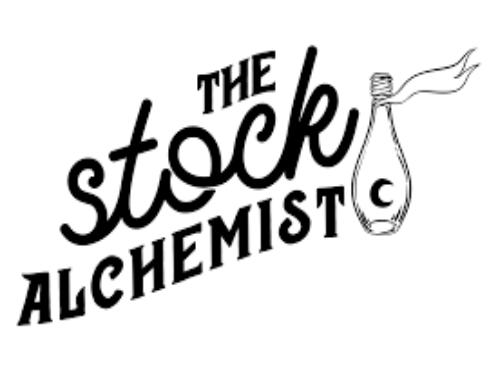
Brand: Alchemist
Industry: Clothes